Vadim Shishkin

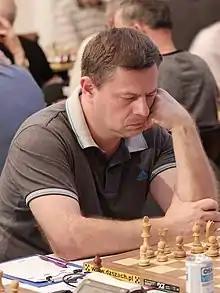
Shishkin in 2018

Vadim Shishkin (born 4 March 1969) is a Ukrainian chess grandmaster. He is the 2019 World Senior Chess Champion.